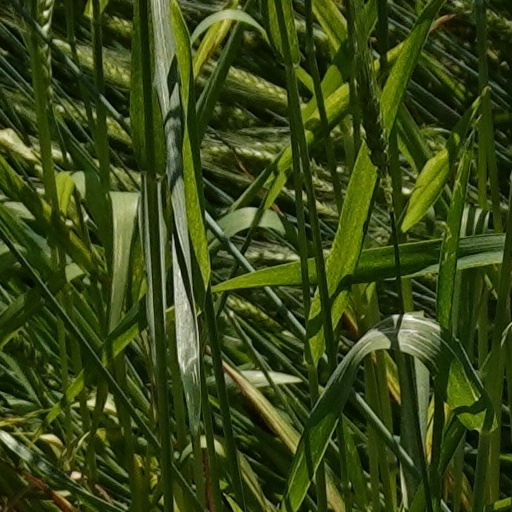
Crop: wheat